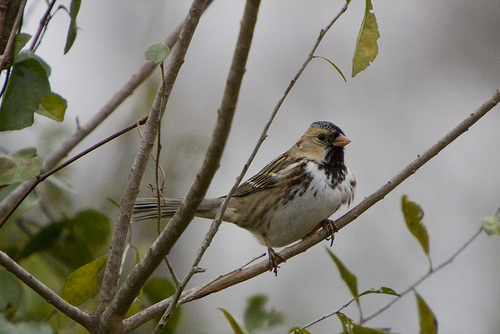
the bird has a small yellow bill and black eyering.
the bird has a white chest and brown throat with an orange beak.
this is a bird with a white breast, brown back and an orange beak.
this bird has a white belly and breast, tan and dark brown wings with white wingbars, and a brown throat and crown.
white bellied bird with white wing bars on brown wings and small yellow bill.
this bird has wings that are brown and has a white belly and orange bill
this little bird has an orange short bill, with a dark brown throat, white breast, brown spotted crown and white belly.
this small bird has black and bright on its crown with a white belly.
this particular bird has a belly that is white and has brown spotsa small bird with a white belly and short beak.
Species: Harris Sparrow